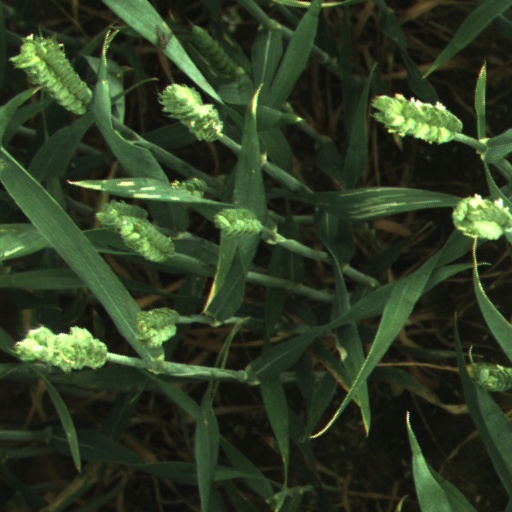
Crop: wheat